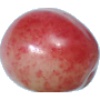
Label: Cherry Rainier 1